Hamilton Hills, Baltimore

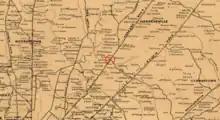
Map with the intersection of Harford Road and Tames Lane (later Hamilton Avenue) emphasized (1863)

Travelers complained in the early 19th century that potholes made Harford Road almost impassable with a horse and carriage. In 1819, the road was privatized as a toll road in exchange for its maintenance. A few connecting streets were built over the next few decades, and villages flourished around some popular crossroads. One such village became Hamilton's sister neighborhood of Lauraville.